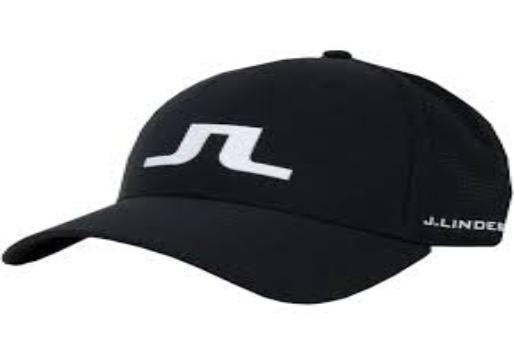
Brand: jlindeberg-2
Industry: Clothes